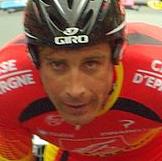
Age: 28